Geoffrey Gurrumul Yunupingu

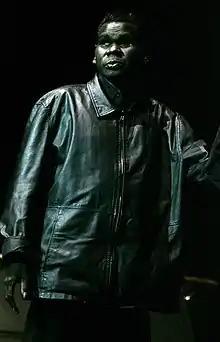
Gurrumul in November 2012

Geoffrey Gurrumul Yunupingu (22 January 1971 – 25 July 2017), commonly known as Gurrumul and also referred to since his death as Dr G. Yunupingu, was a Yolŋu Aboriginal Australian musician. A multi-instrumentalist, he played drums, keyboards, guitar (a right-hand-strung guitar played left-handed) and didgeridoo, but is best known for the clarity of his singing voice. He sang stories of his land both in Yolŋu languages, such as Gaalpu, Gumatj, or Djambarrpuynu (related to Gumatj), and in English. He began his career as a member of Yothu Yindi and later Saltwater Band, and his solo career brought him wider acclaim; he was the most commercially successful Aboriginal Australian musician at the time of his death. As of 2020, it is estimated that Yunupingu has sold half a million records globally.